Climate change in Australia

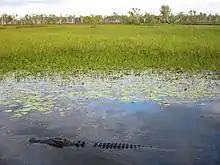
Wetlands in Kakadu National Park

Rainfall patterns and the degree of droughts and storms brought about by extreme weather conditions are likely to be affected. The CSIRO predicts that a temperature rise of between 2 and 3 °C on the Australian continent could incur some of the following extreme weather occurrences, in addition to standard patterns: